1st Sussex Engineers

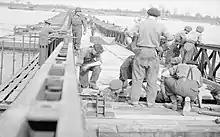
Sappers place the final planks of a Bailey pontoon bridge over the Rhine.

Shortly after Alamein 44th (HC) Division HQ was disbanded, and its units distributed to other formations. On 26 November 1942, 44th (HC) Divisional RE (11, 209, 210 Fd Cos and 211 Fd Park Co) became XXX Corps Troops RE (XXX CTRE), replacing a number of South African Engineer Corps units that had fulfilled the role up to that point.